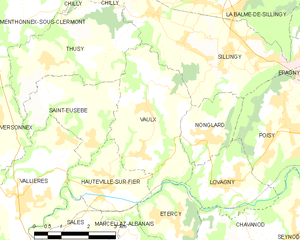
Carte des communes françaises Vaulx